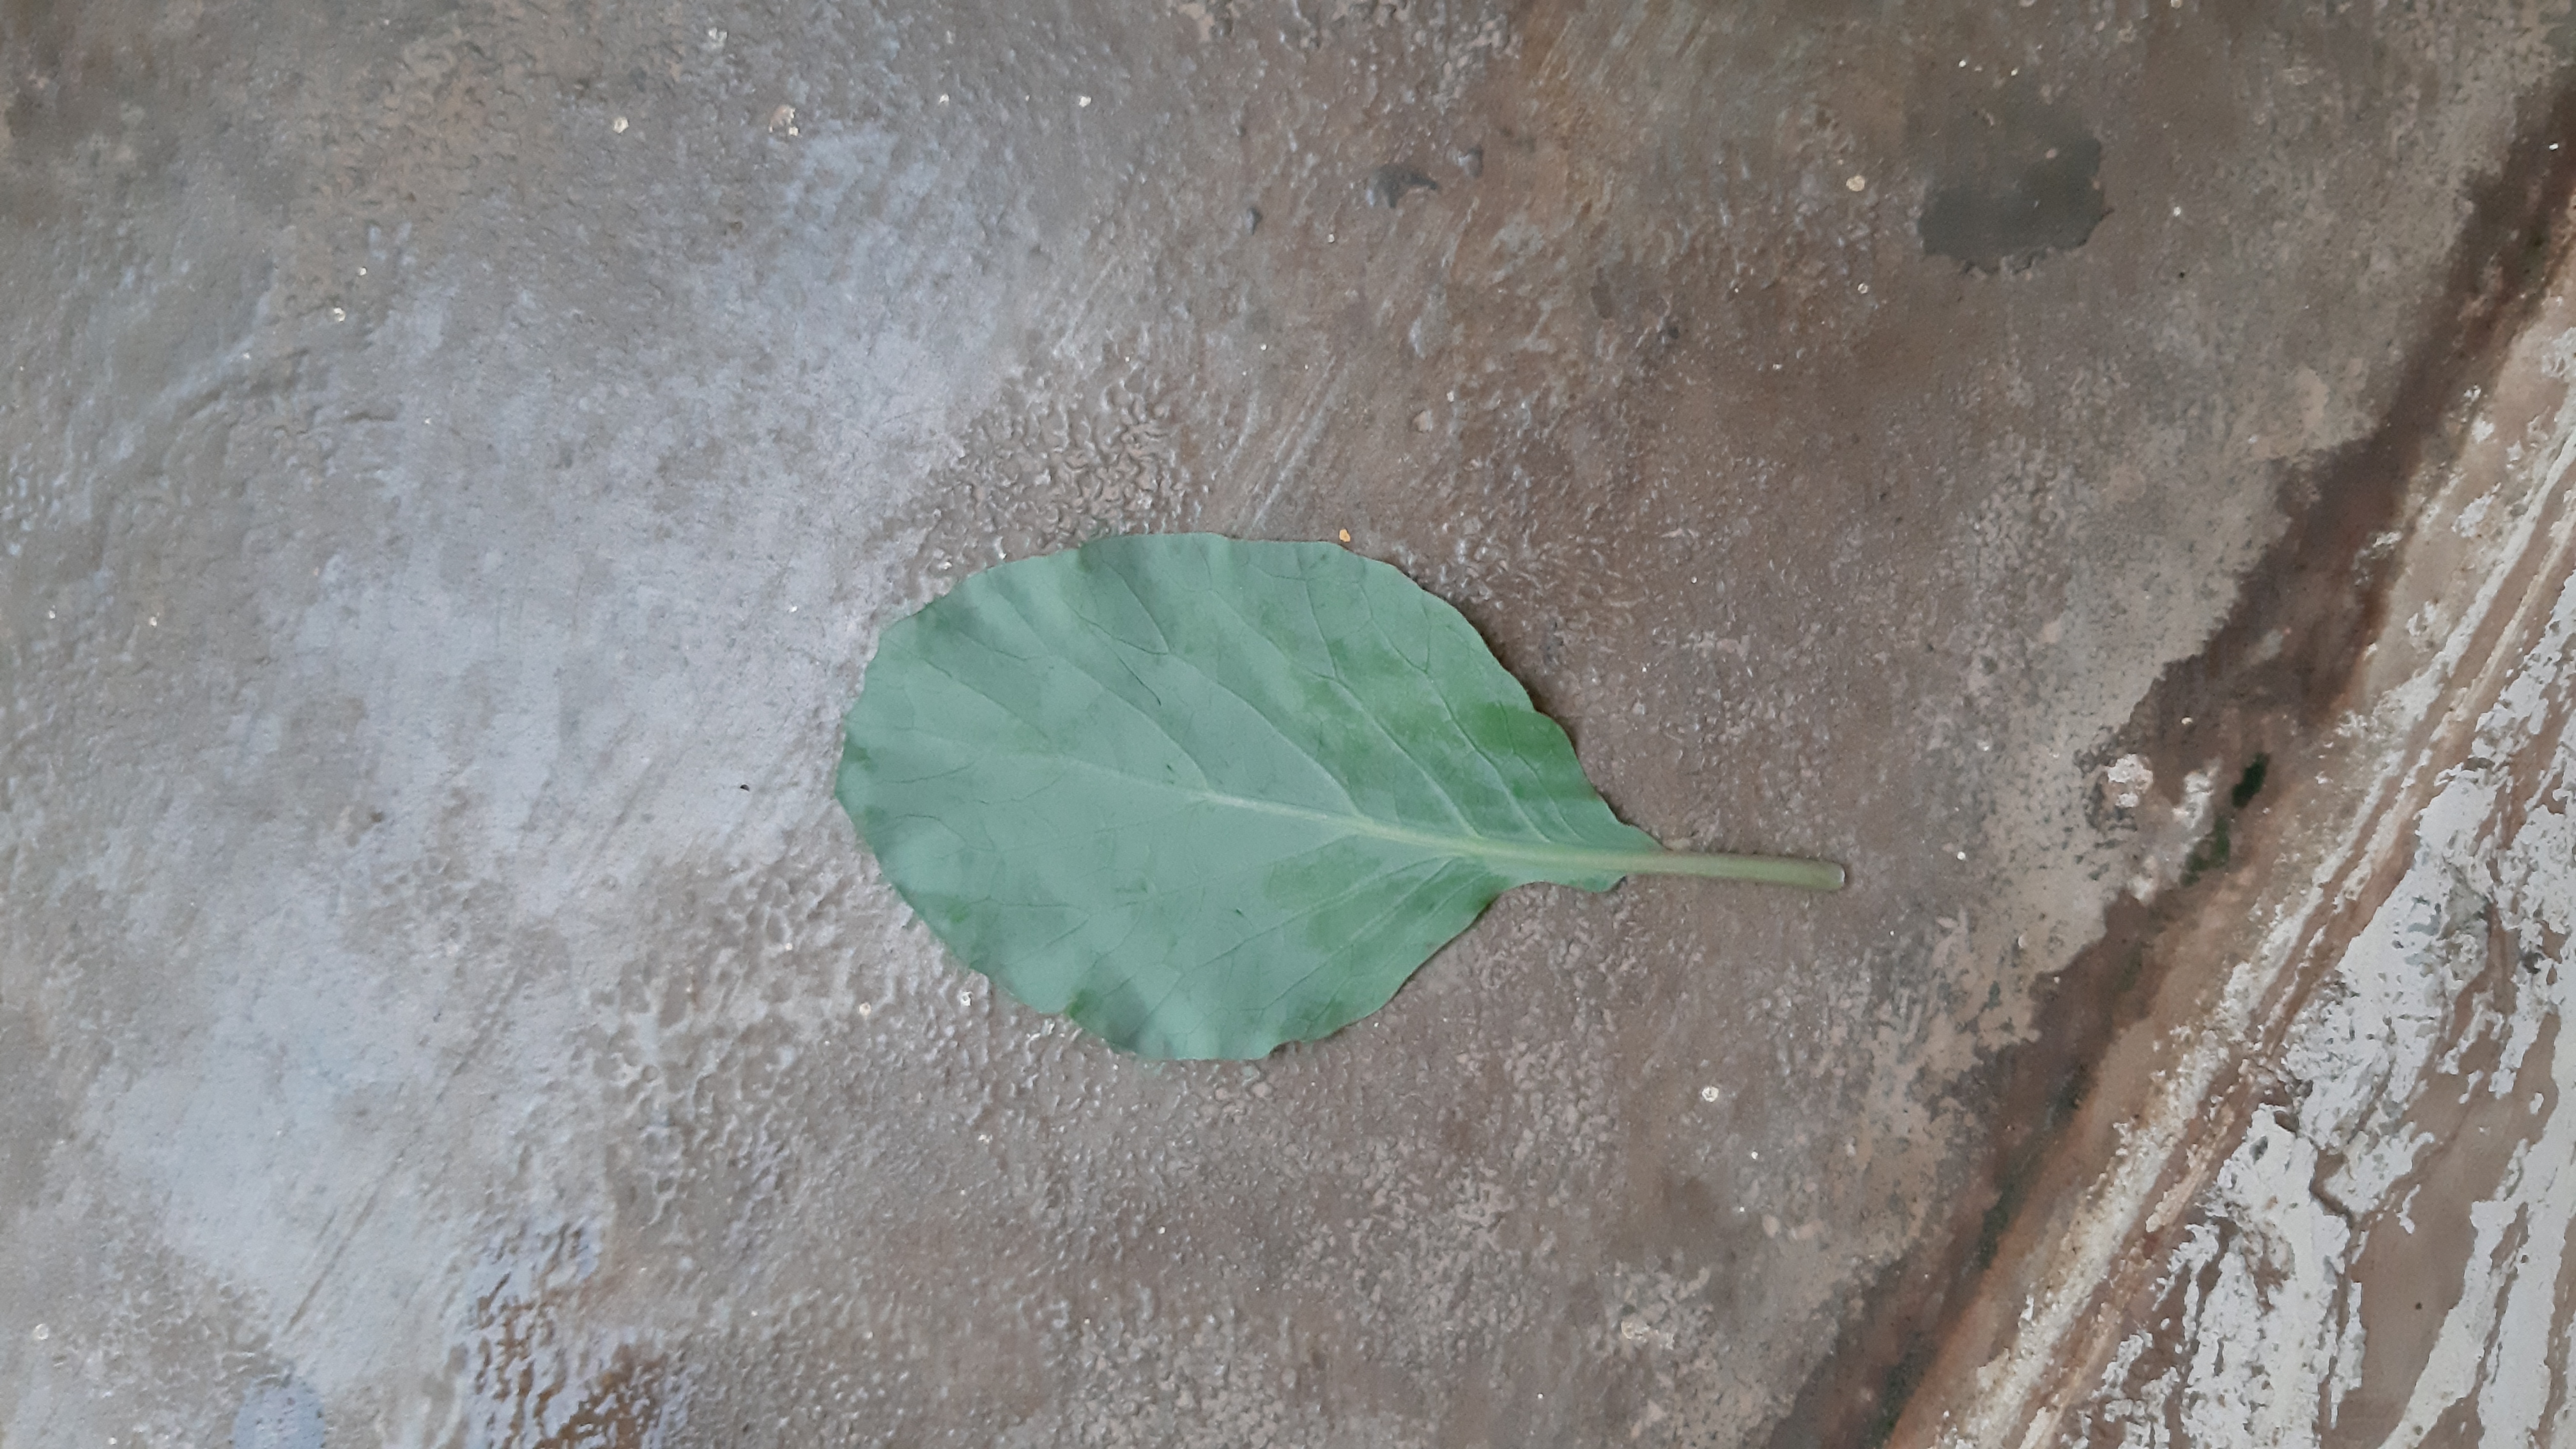
Plant: Kohlrabi